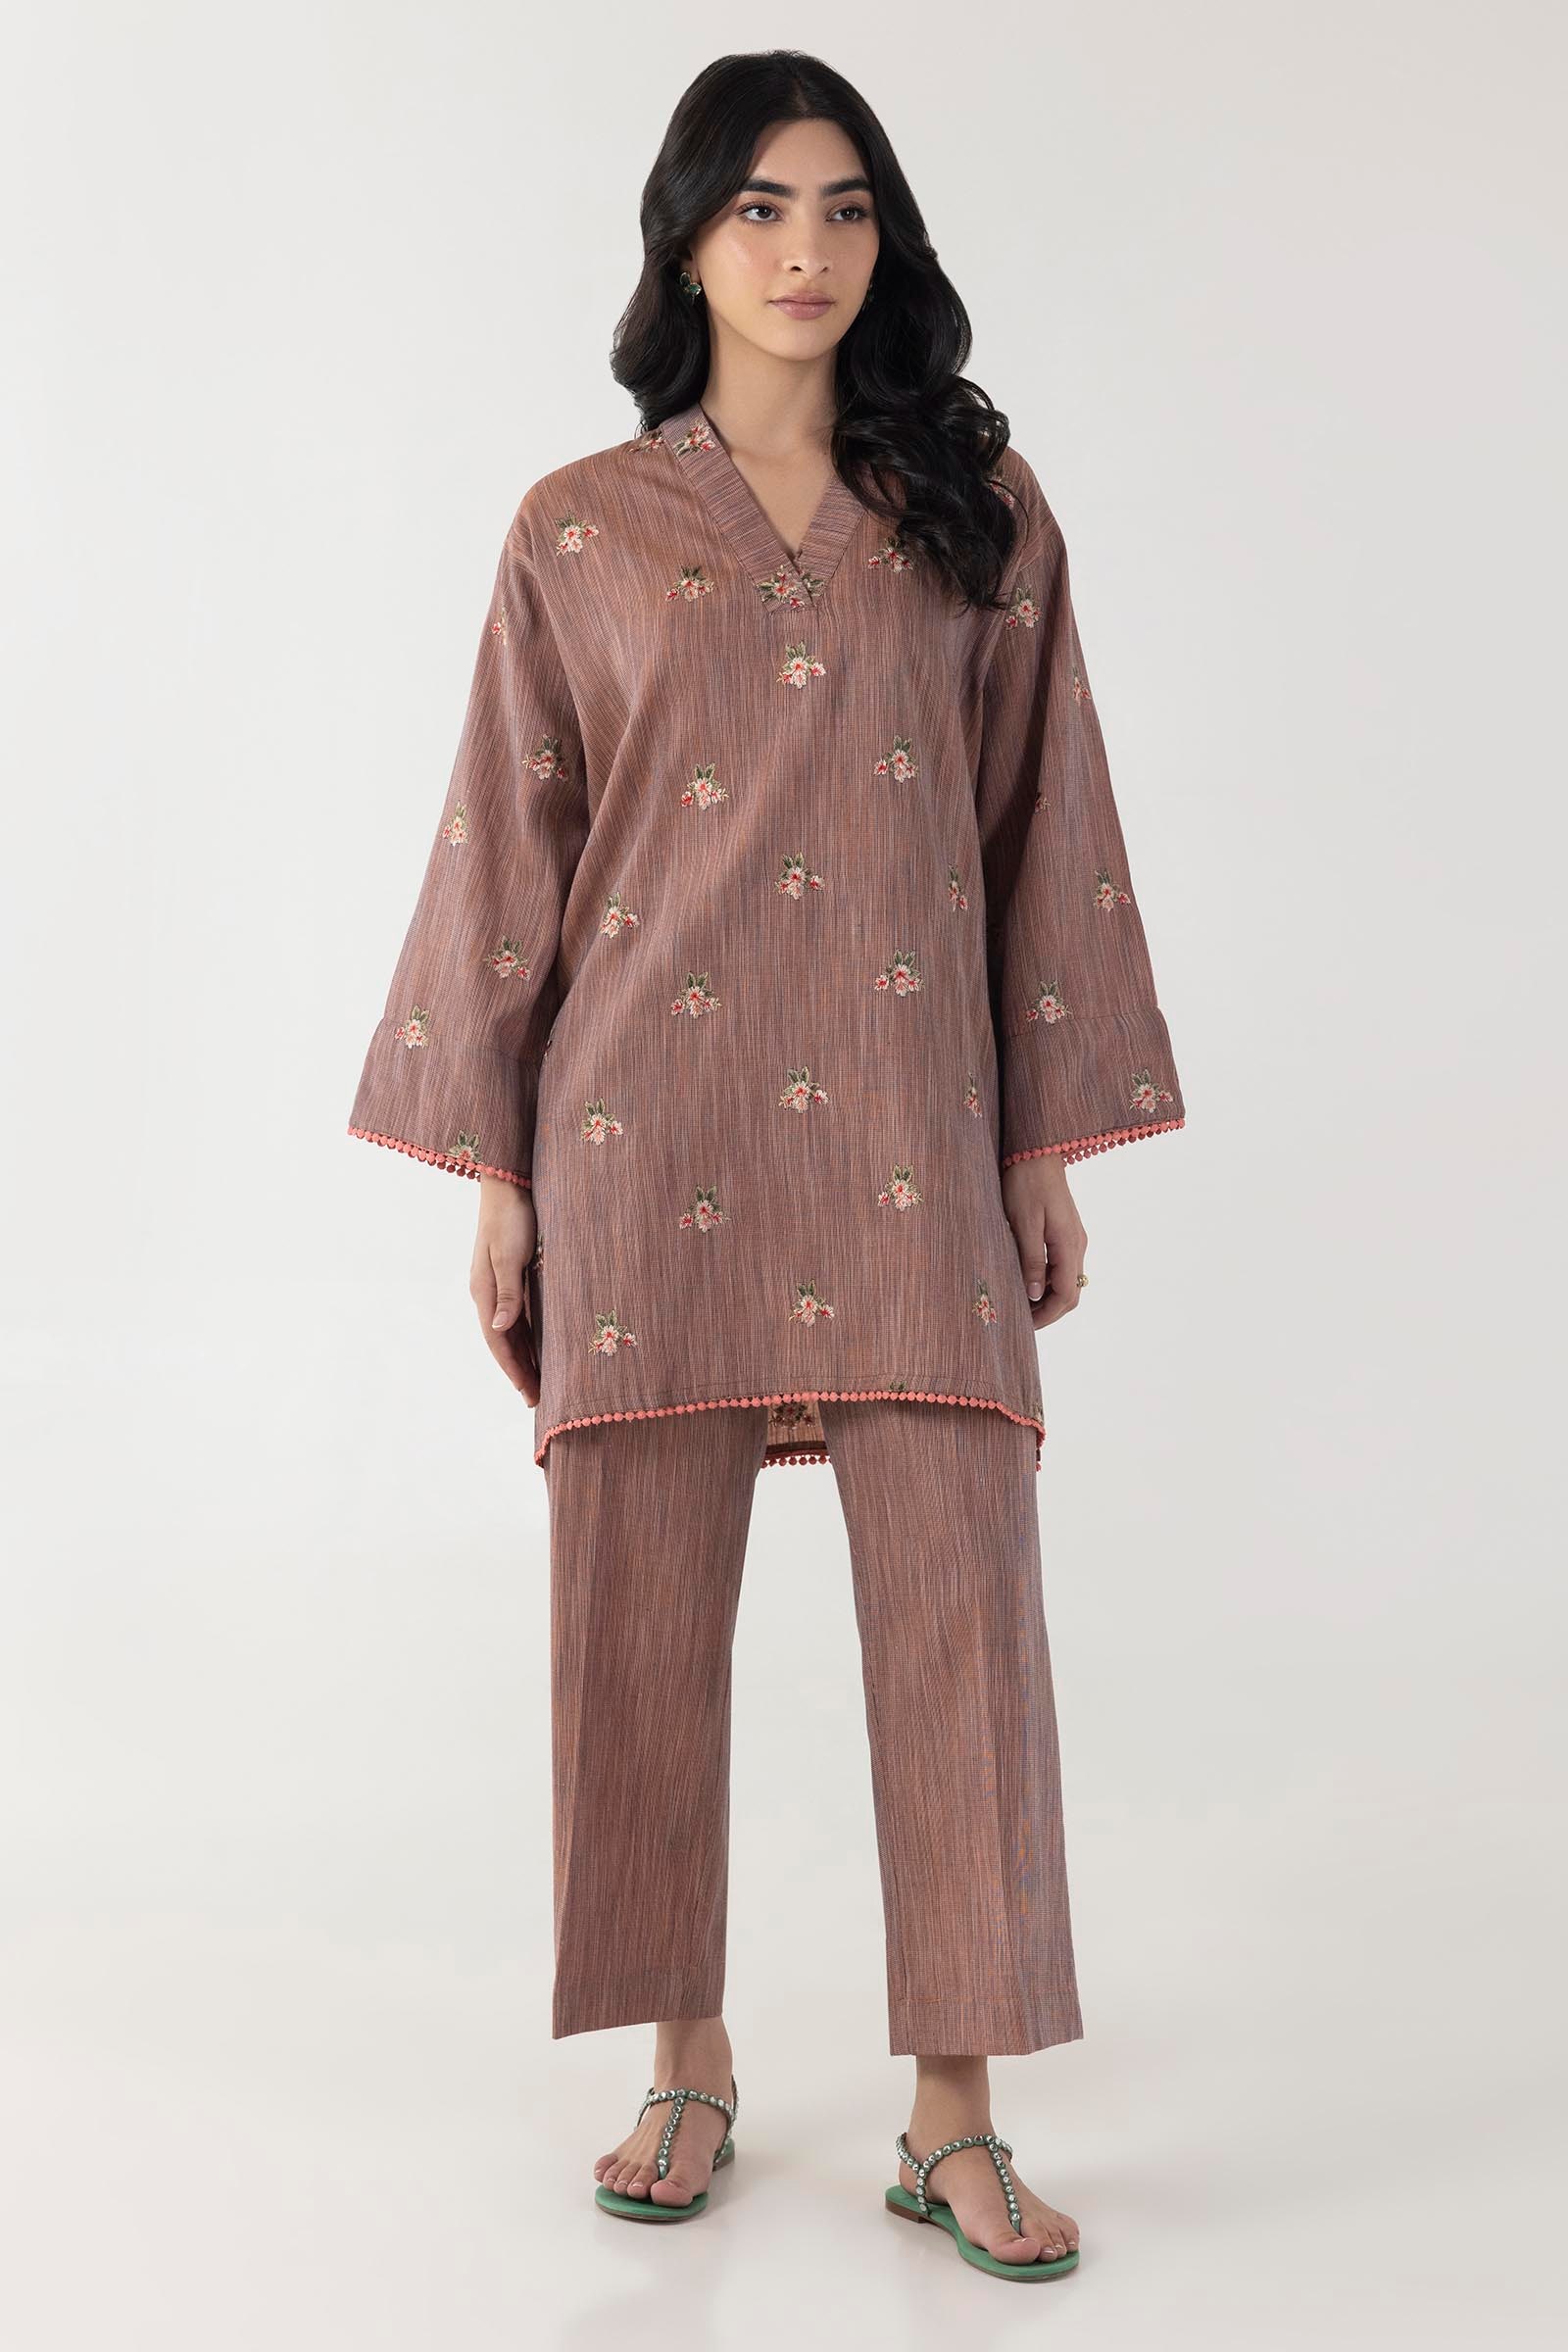
cinnamon multi embroidered tunic